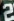
Number: 2